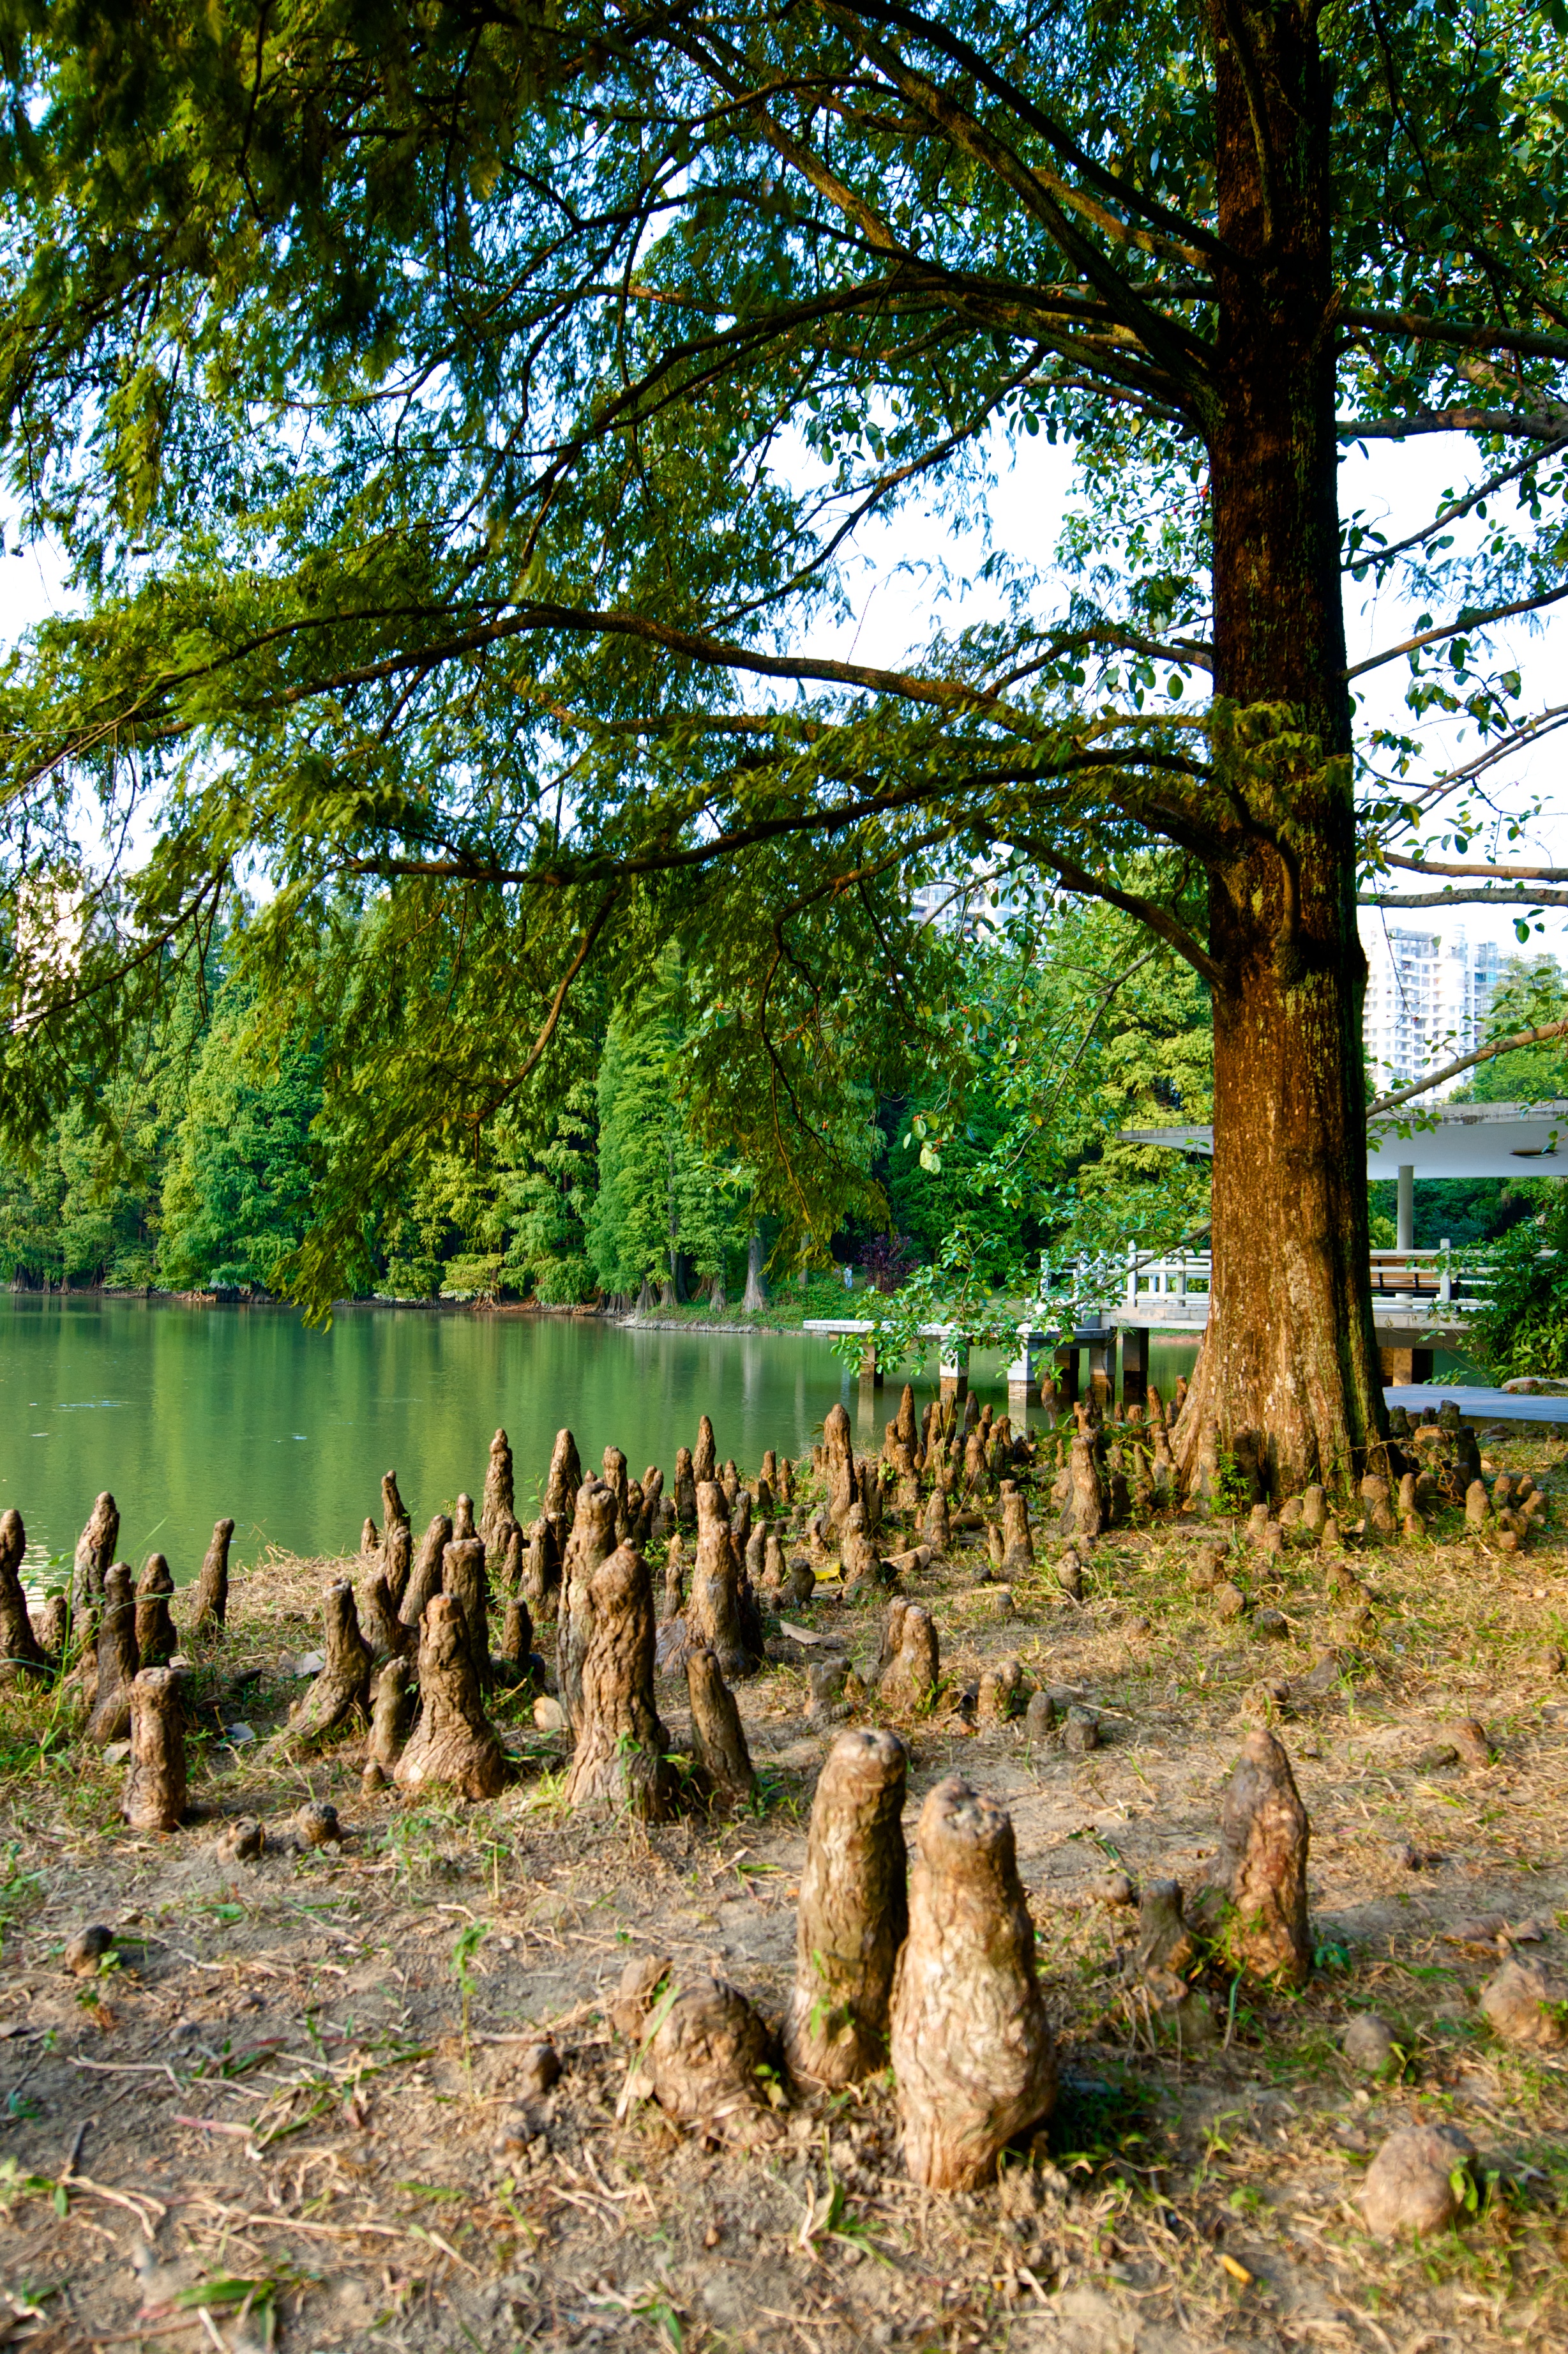
tree, nature, forest, grass, swamp, wilderness, plant, sky, leaf, flower, pond, wildlife, green, jungle, autumn, park, botany, blue, garden, flora, trees, wetland, canton, woodland, habitat, guangzhou, birthday, ecosystem, rural area, natural environment, woody plant